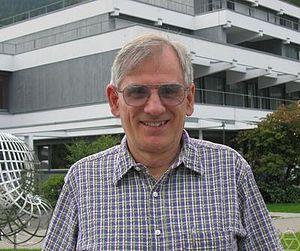
László Babai, né le 20 juillet 1950 à Budapest, est un professeur de mathématiques et d'informatique hongrois, enseignant actuellement à l'université de Chicago. Il est connu pour les systèmes de preuve interactive, l'introduction du terme « algorithme de Las Vegas » et l'utilisation de méthodes de la théorie des groupes pour le problème de l'isomorphisme de graphes. Il est lauréat du prix Gödel 1993.